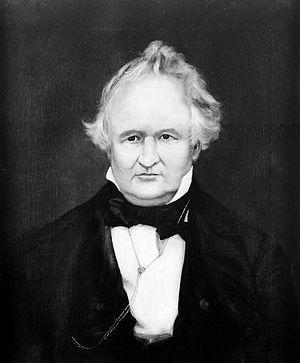
Depuis son admission à l'Union, le 15 juin 1836, l'État de l'Arkansas élit deux sénateurs, membres du Sénat fédéral.